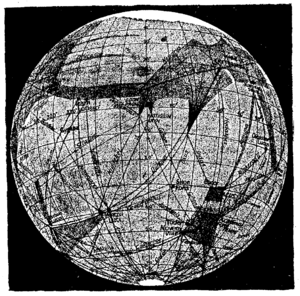
La croyance en l’existence des canaux martiens dura de la fin du XIXᵉ au début du XXᵉ siècle et marqua l’imagination populaire, contribuant au mythe de l’existence d’une vie intelligente sur Mars, la quatrième planète du système solaire. Leur observation, qui n’a jamais fait l’unanimité, relevait d’une illusion d'optique aidée par la qualité médiocre des optiques de l'époque ainsi que par le faible contraste de la surface martienne. Il ne s'agissait en fait que d'une interprétation de très grandes traces rectilignes dont l'existence fut confirmée par l'observation, mais dont l'origine est considérée aujourd'hui comme géologique.
Les Naufragés de la planète Mars est une nouvelle de science-fiction de Lester del Rey publiée en France en 1971 mais dont la version originale paraît en 1952 aux États-Unis sous le titre Marooned on Mars.